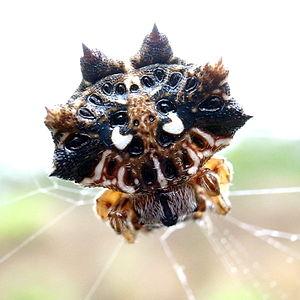
Thelacantha brevispina, unique représentant du genre Thelacantha, est une espèce d'araignées aranéomorphes de la famille des Araneidae.